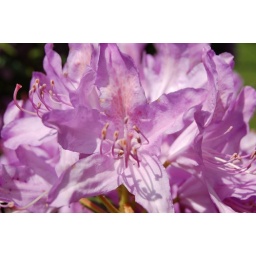
A pink flower in the sun.